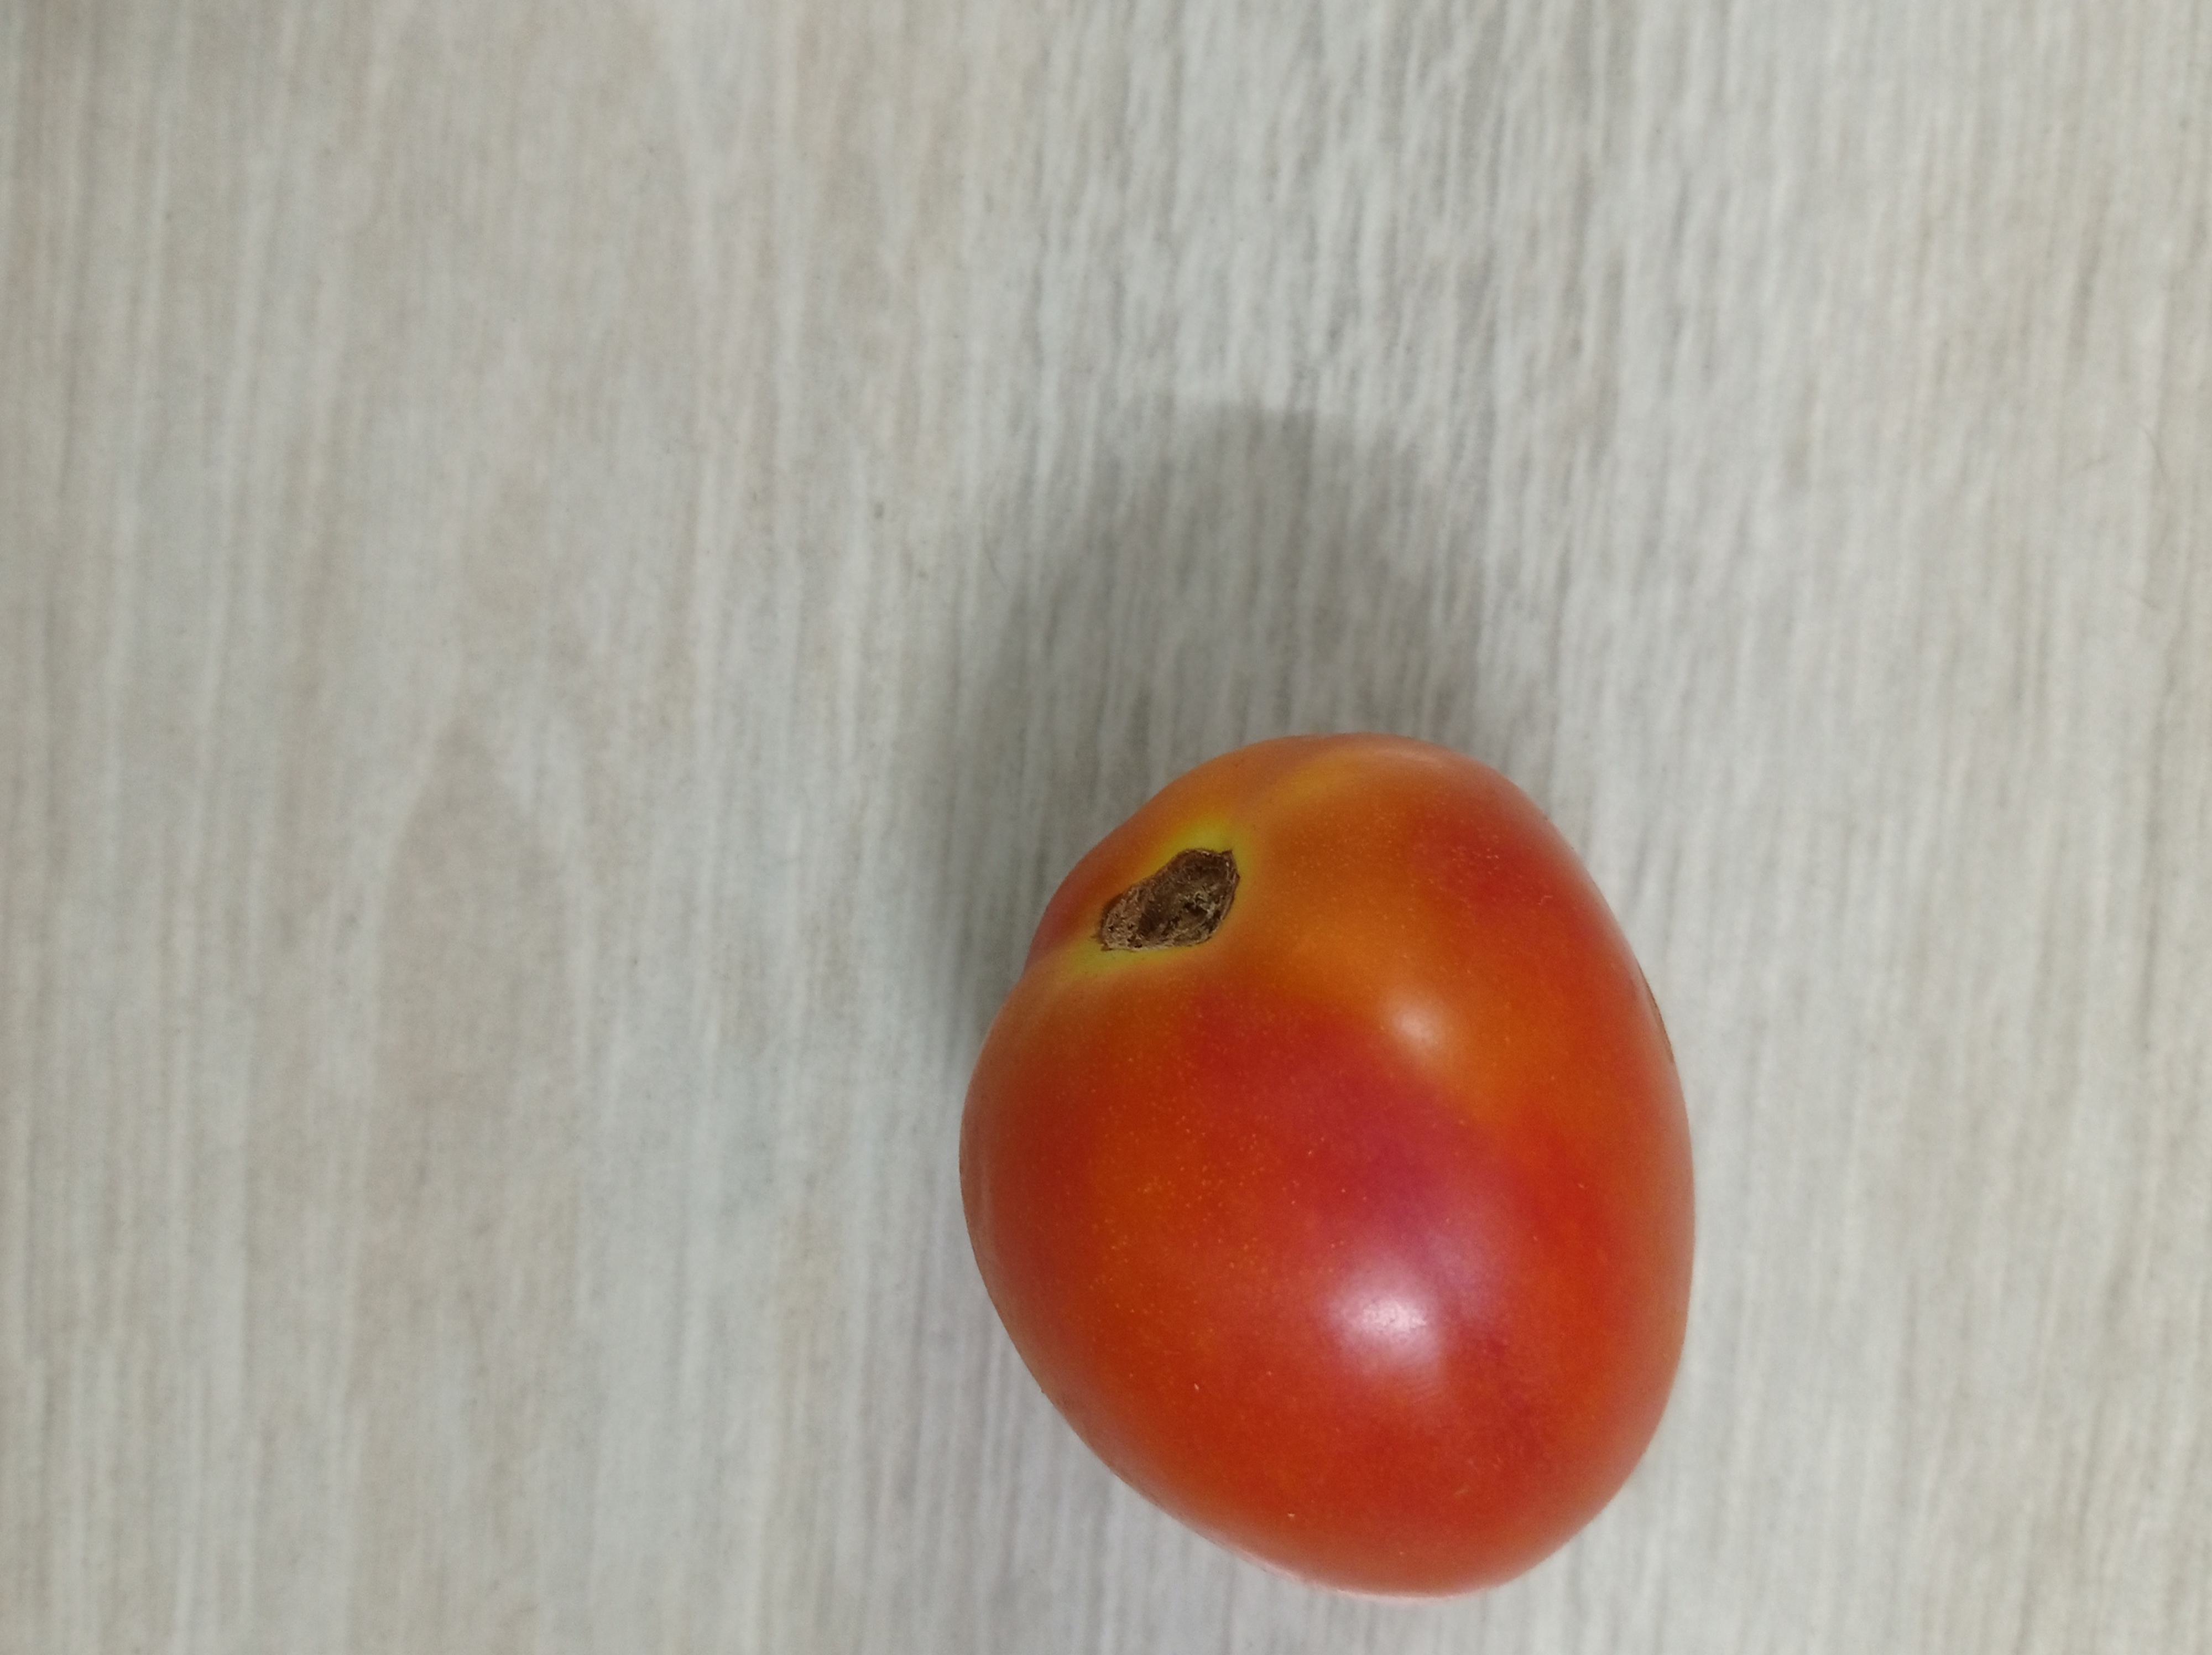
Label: Fresh